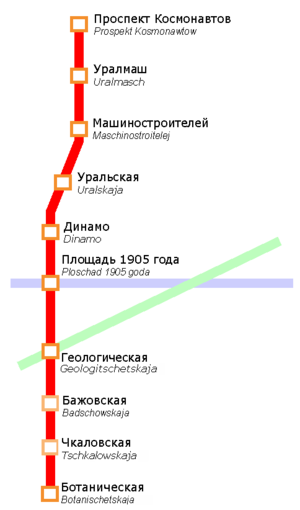
Le métro d’Iekaterinbourg est un des modes de transport en commun de la ville d’Iekaterinbourg en Russie. Le métro est entré en service en 1991 et comporte une ligne orientée nord-sud. Dans presque toutes les stations, il existe une correspondance avec une ligne de tramway orientée est-ouest.